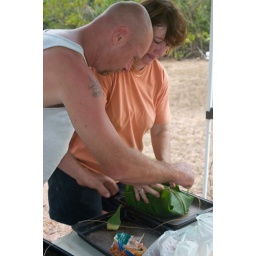
All the food is wrapped in banana leaves before placing in the oven